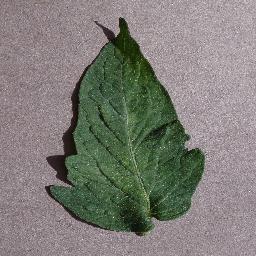
Label: Tomato___Spider_mites Two-spotted_spider_mite